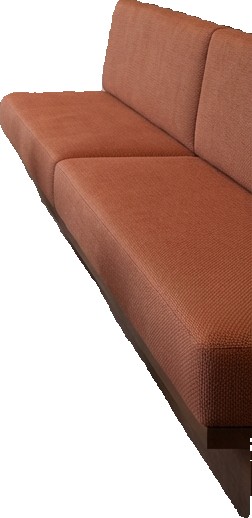
Surface category: sofa